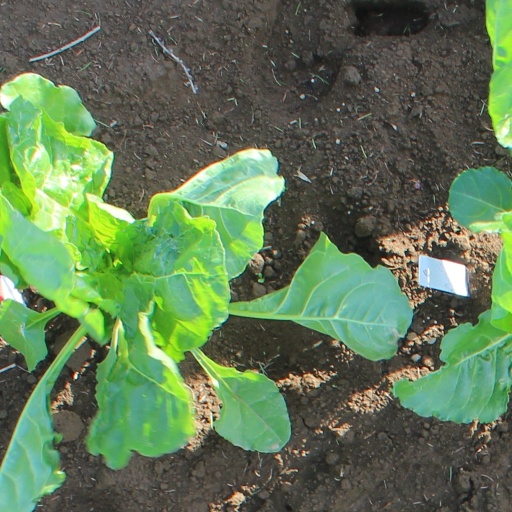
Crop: sugar beet